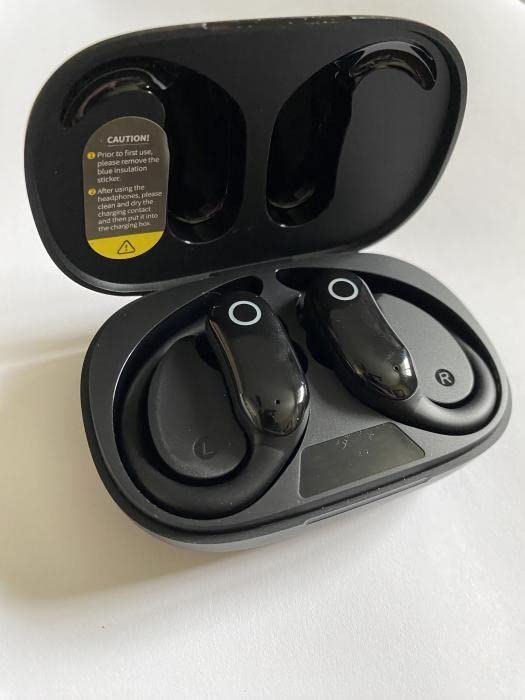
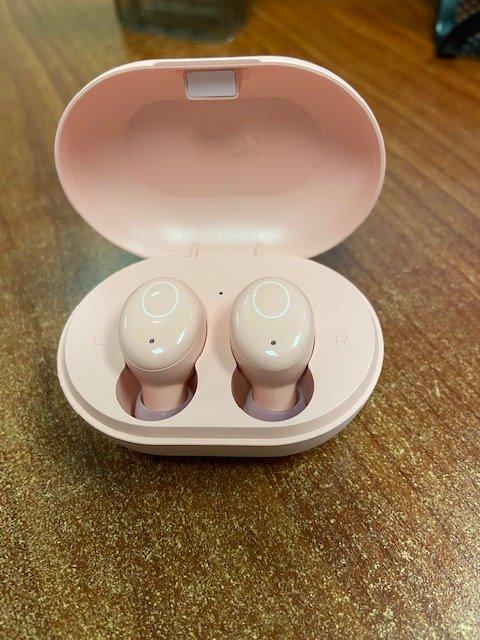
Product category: earbuds
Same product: no